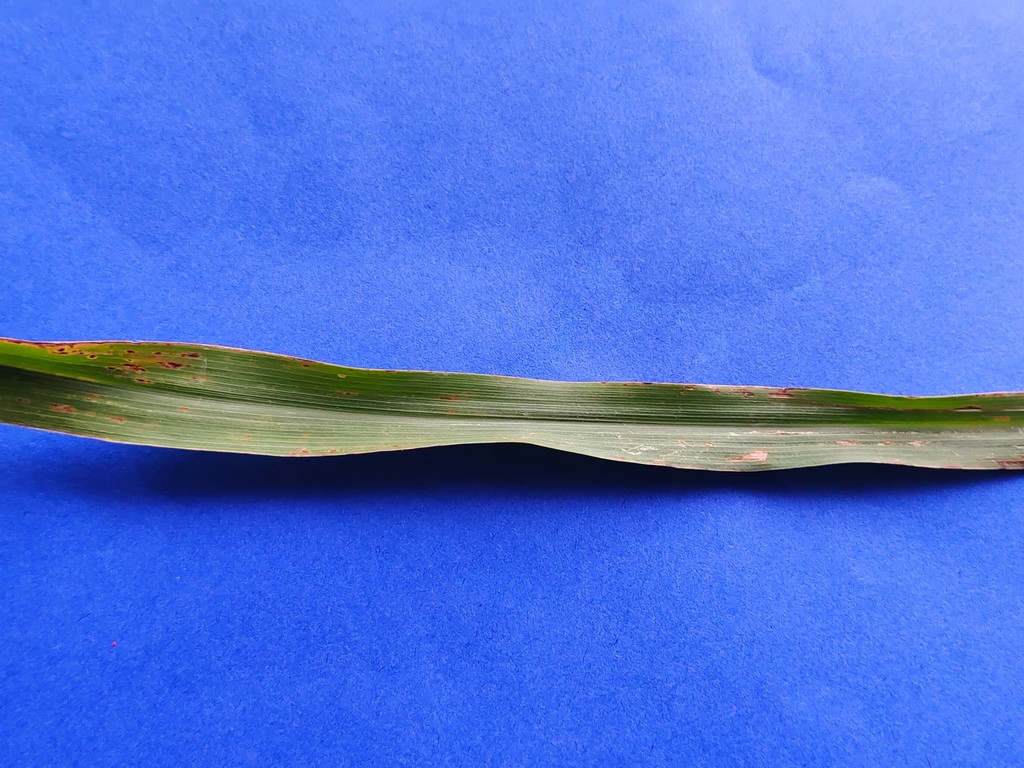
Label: Unhealthy